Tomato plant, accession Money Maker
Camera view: horizontal (90 deg, fisheye); turntable rotation: 300 degrees
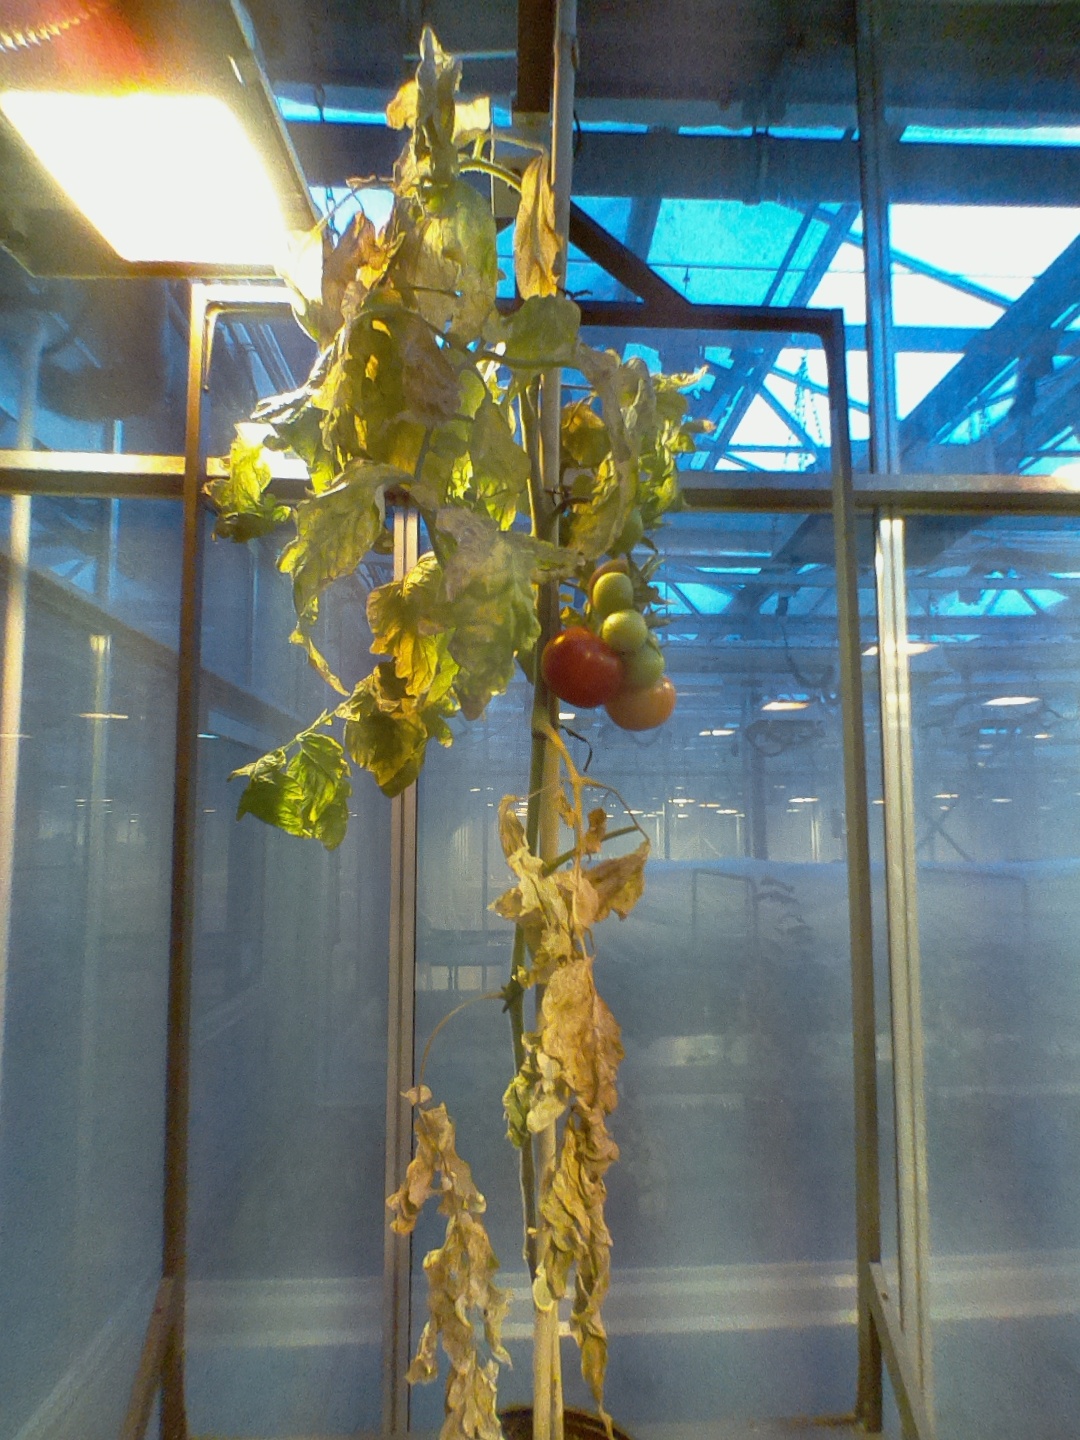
BBCH growth stage 82: 20%-30% of fruits show typical fully ripe color